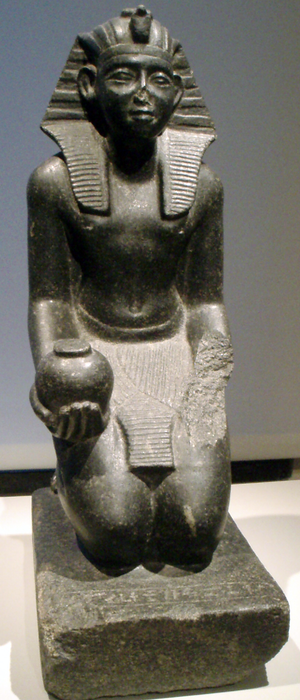
Khâhoteprê Sobekhotep V ou VI est un roi de la XIIIᵉ dynastie.